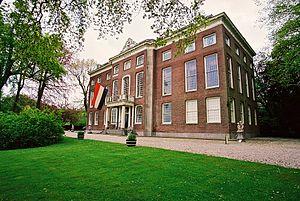
Ridderkerk est un village et une commune néerlandaise située en province de Hollande-Méridionale. En 2019, sa population s'élève à 46 241 habitants. Outre le centre urbain de Ridderkerk, les villages qui sont rattachés à la commune sont Bolnes, Oostendam, Rijsoord et Slikkerveer.